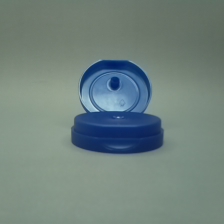
Color: blue
Cap type: flip-top cap